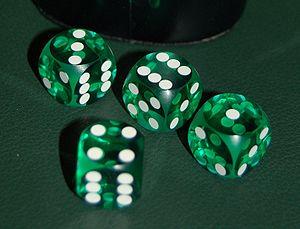
Dé transparent de précision, en acétate de cellulose
L'acétate de cellulose est une matière plastique inventée en 1865.
Un dé est un objet, généralement de petite taille et de forme cubique, qui permet de tirer aléatoirement un nombre ou un symbole parmi plusieurs possibilités.